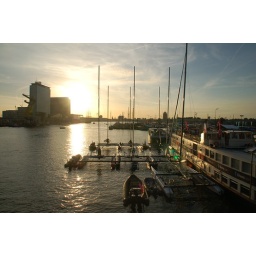
Taken at the end of the Open Harbour Festival, looking over the water IJ. De avond van het Open Haven Festival, uitzicht over het IJ